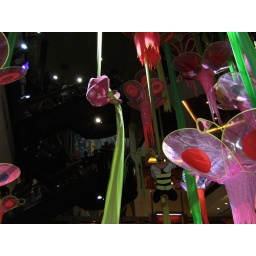
In sky tower in Auckland